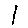
Label: 1